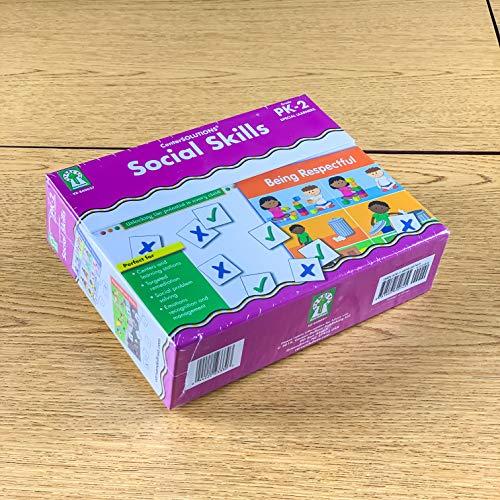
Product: Social Skills File Folder Game
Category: Toys & Games | Games & Accessories | Board Games
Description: Mini File Folder Games are a must for all classrooms with young or special-needs learners.
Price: $22.13
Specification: ProductDimensions:9x2.8x7inches|ItemWeight:1.25pounds|ShippingWeight:1.25pounds(Viewshippingratesandpolicies)|DomesticShipping:ItemcanbeshippedwithinU.S.|InternationalShipping:ThisitemcanbeshippedtoselectcountriesoutsideoftheU.S.LearnMore|ASIN:1483800741|Itemmodelnumber:KE-840027|Manufacturerrecommendedage:3yearsandup